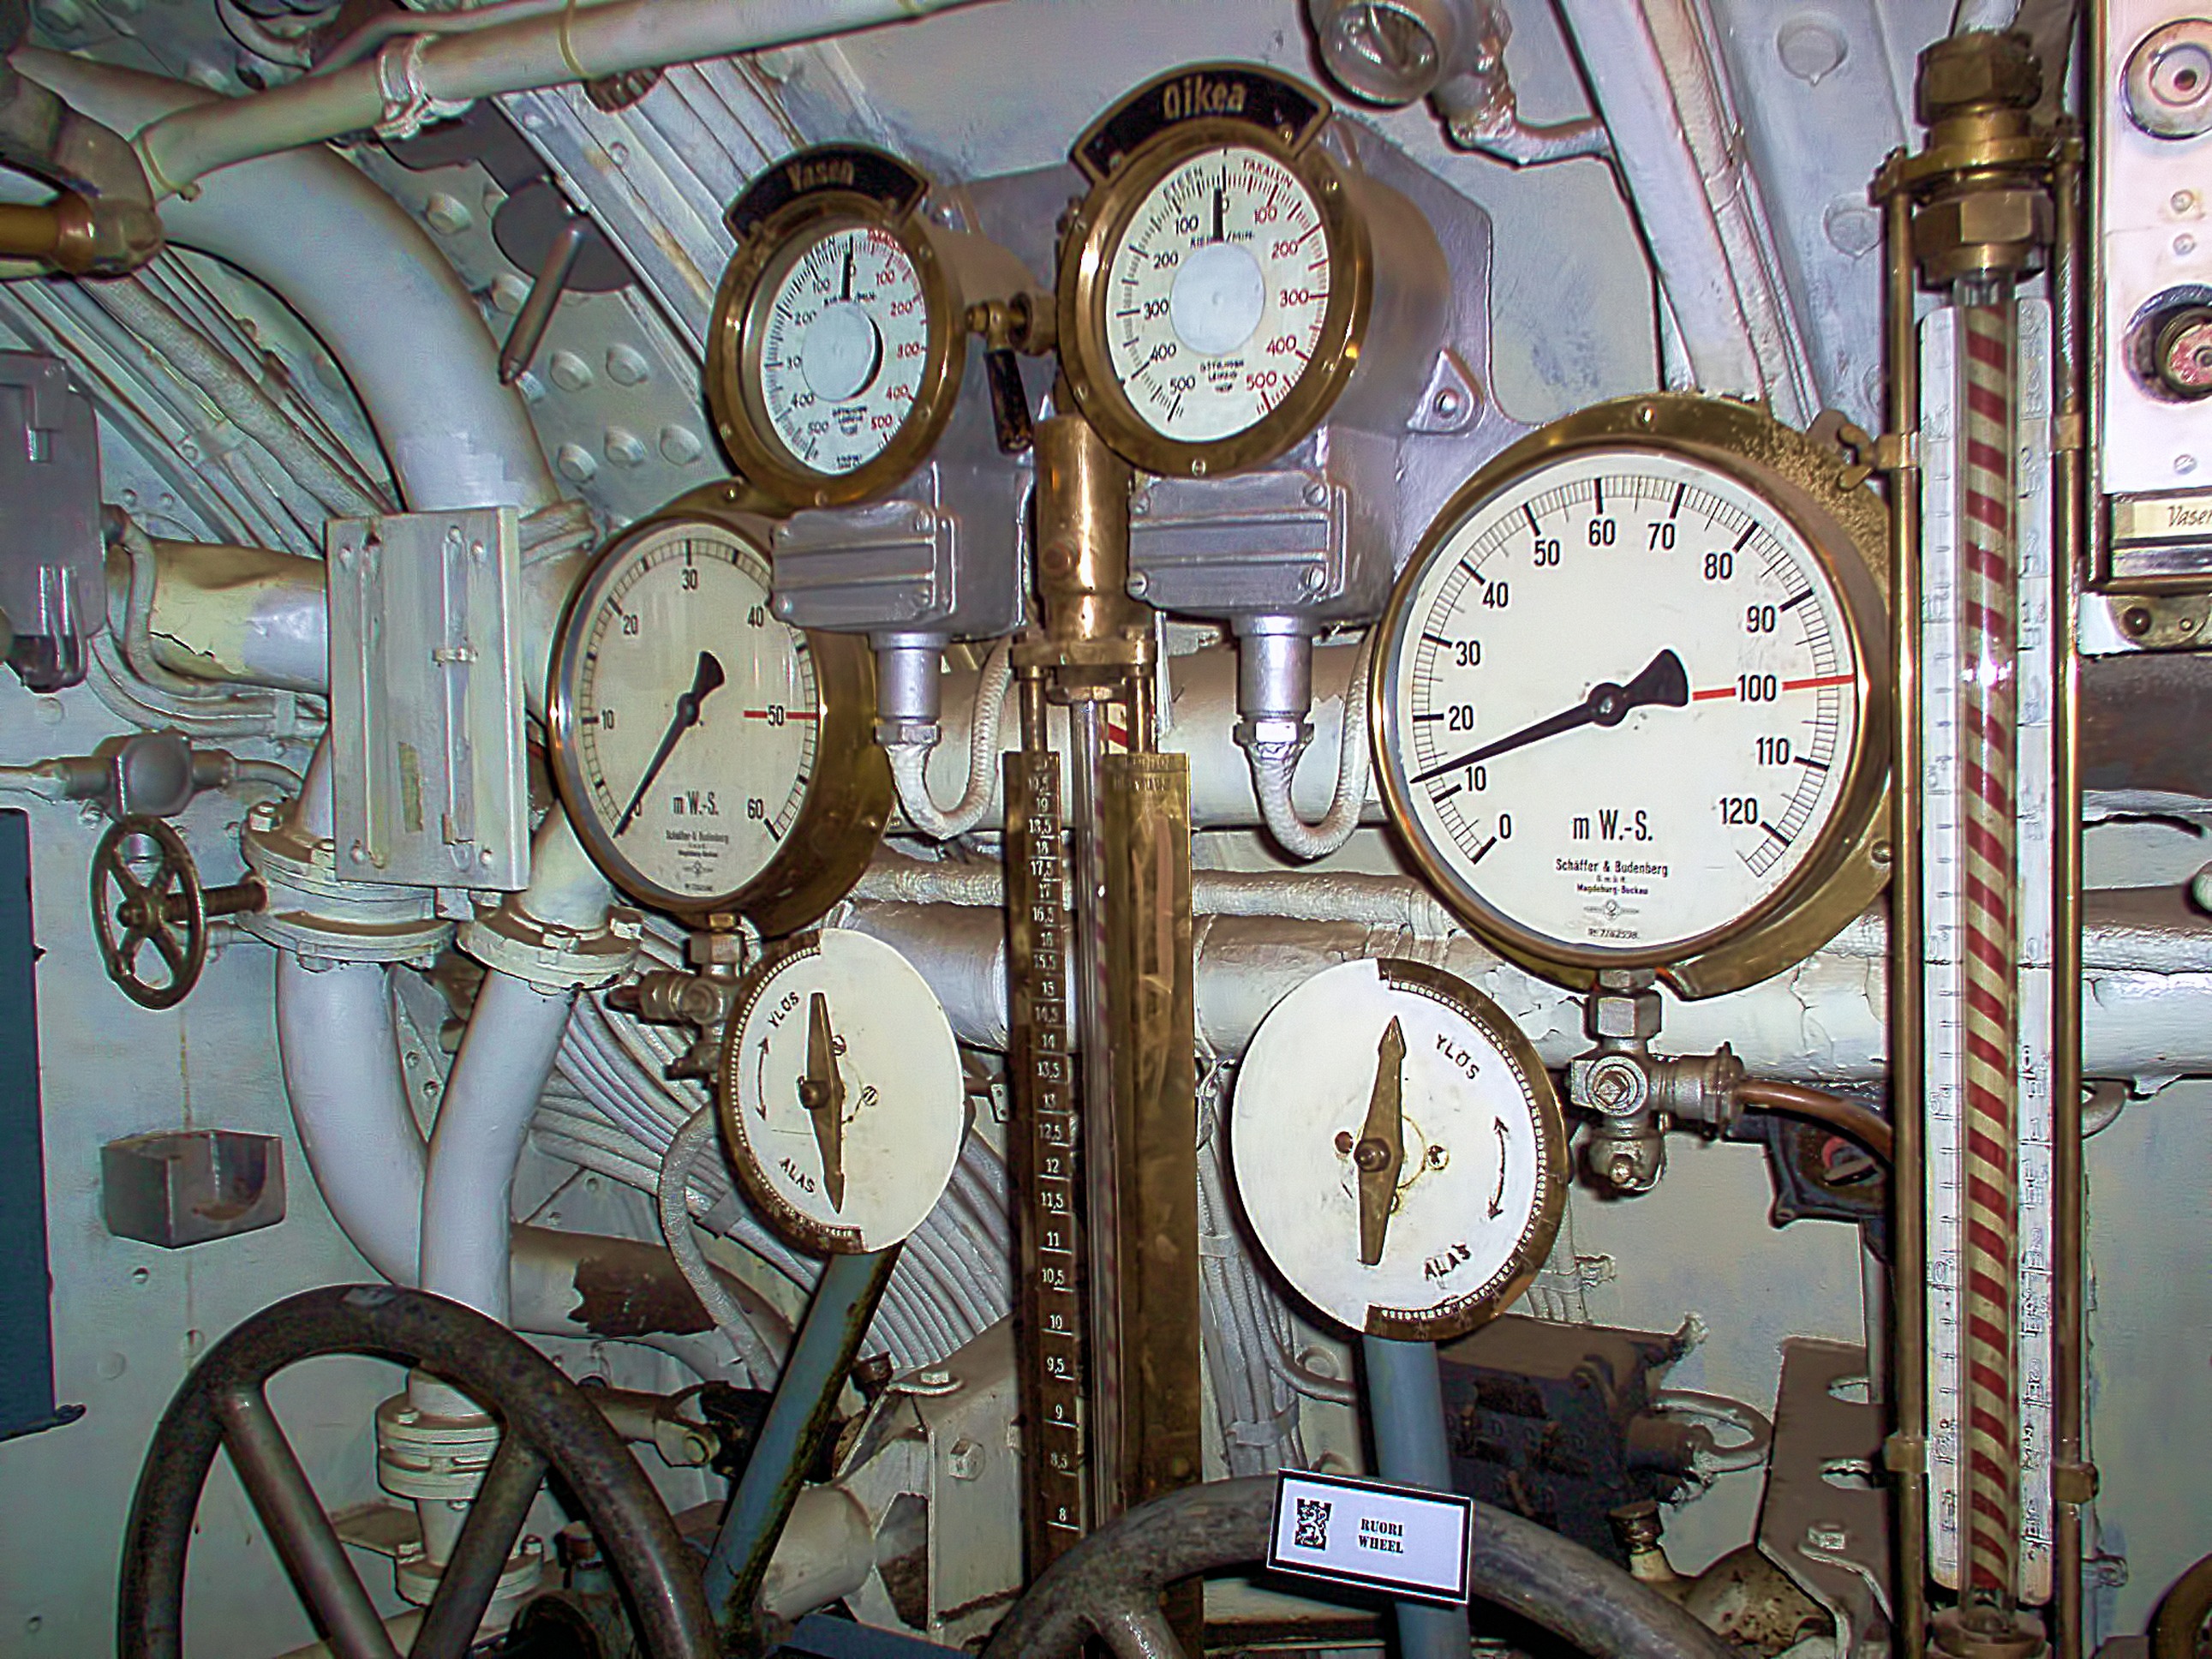
clock, vehicle, helm, helsinki, suomenlinna, submarine, finnish, within, ancient history, indicators, european mink